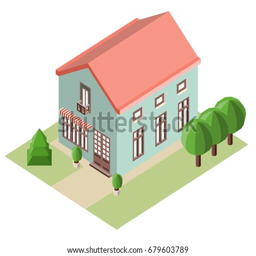
house and trees in the isometric projection .